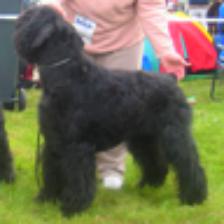
Label: NonHuman